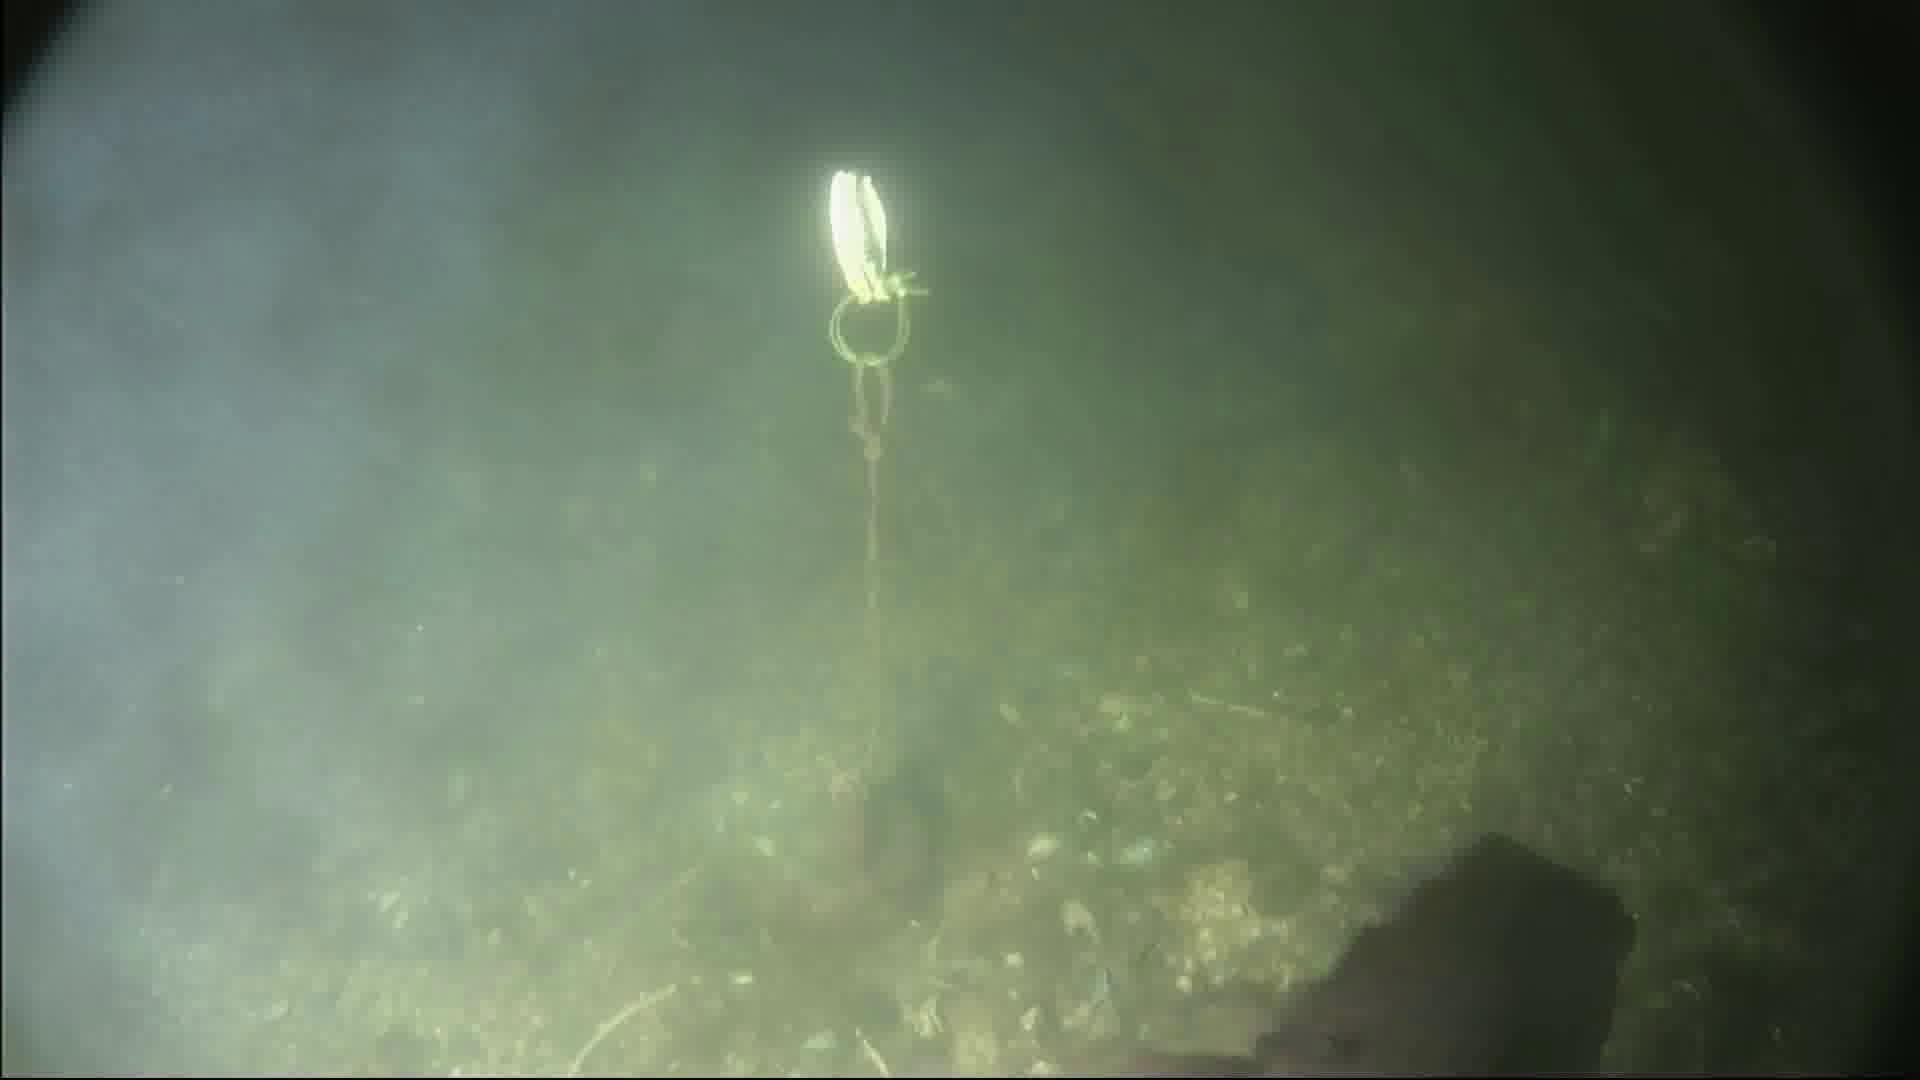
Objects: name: fish
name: crab